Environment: real
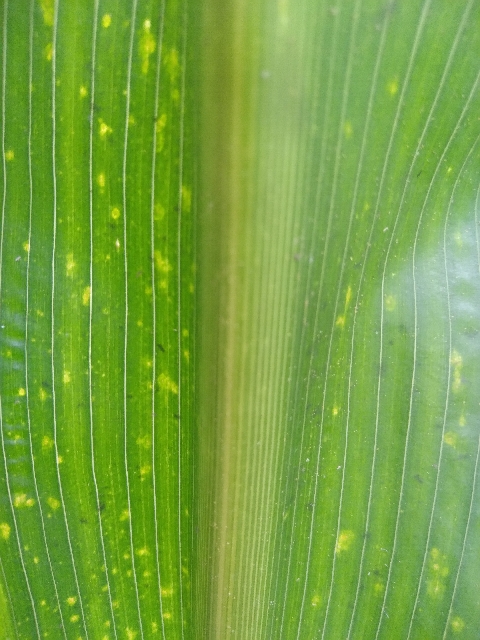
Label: lethal_necrosis